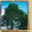
Label: maple_tree